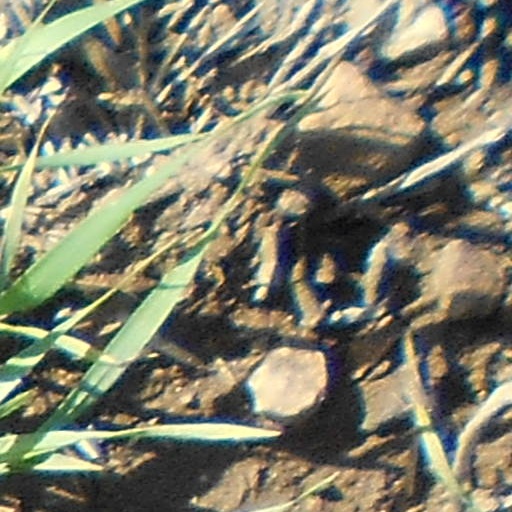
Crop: wheat